Ventricular assist device

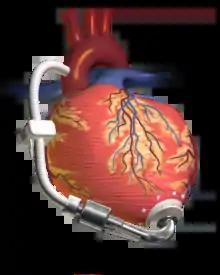
Close-up illustration of typical left ventricular assist device (LVAD)

The pumps used in VADs can be divided into two main categories – pulsatile pumps, which mimic the natural pulsing action of the heart, and continuous-flow pumps. Pulsatile VADs use positive displacement pumps. In some pulsatile pumps (that use compressed air as an energy source), the volume occupied by blood varies during the pumping cycle. If the pump is contained inside the body then a vent tube to the outside air is required.